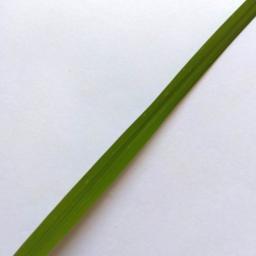
Label: Rice___Healthy